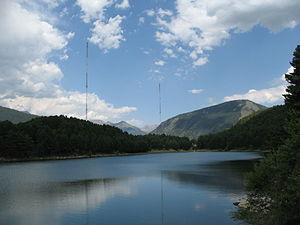
les 2 pilônes de l'antenne de Radio Andorre au Lac d'Engolaster.